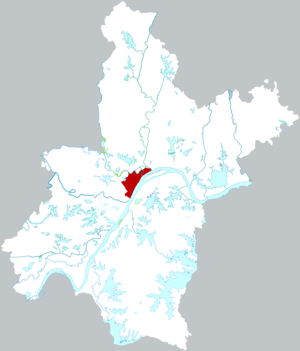
Le district de Jiang'an est une subdivision administrative de la ville-préfecture de Wuhan, la capitale du Hubei.